United Kingdom House

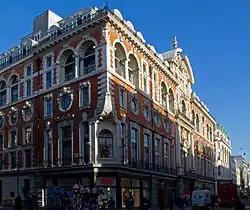

United Kingdom House at 164–182 Oxford Street in the City of Westminster, London, is a grade II listed former Waring and Gillow's department store designed in 1905–1906 by Frank Atkinson with advice from Richard Norman Shaw. It is now used as retail and offices premises.